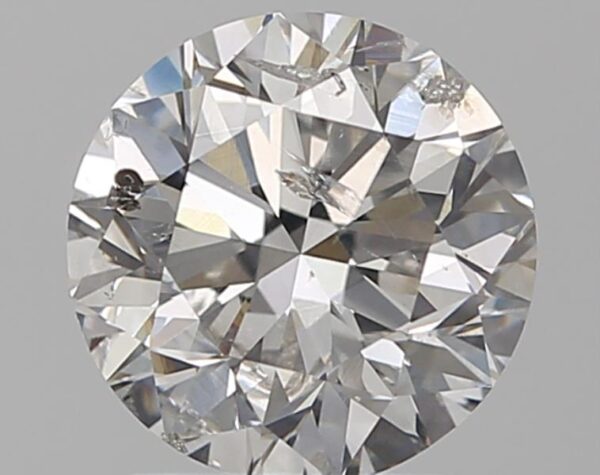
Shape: round
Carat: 1.51
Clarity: SI2
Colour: H
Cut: VG
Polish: VG
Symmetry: GD
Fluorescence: N
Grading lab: IGI
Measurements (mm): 7.25 x 7.2 x 4.59